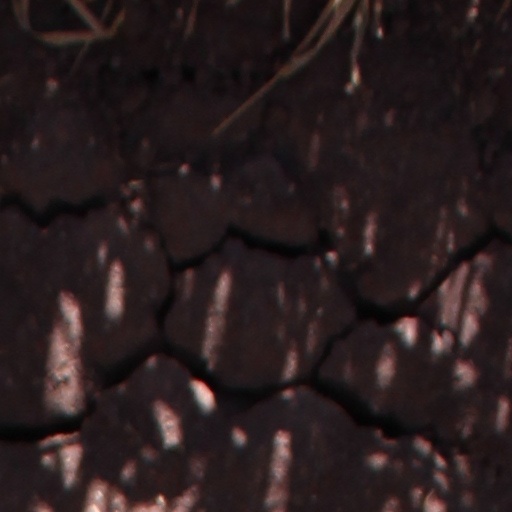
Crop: wheat